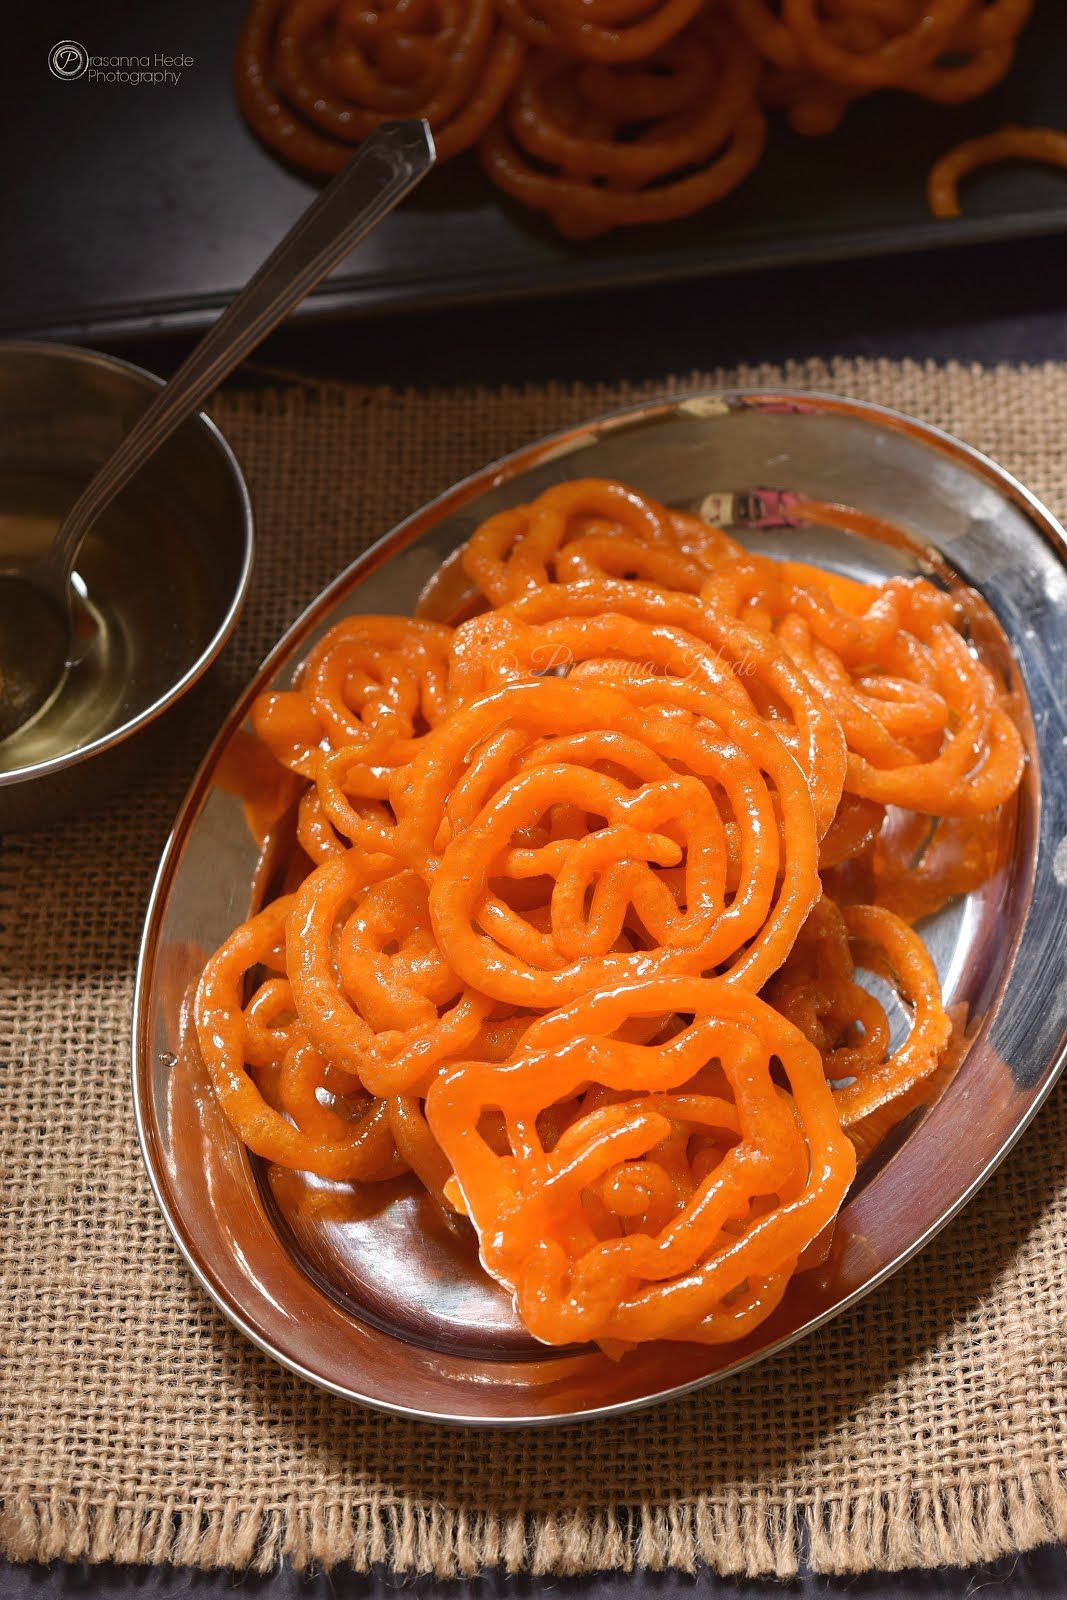
Dish: jalebi